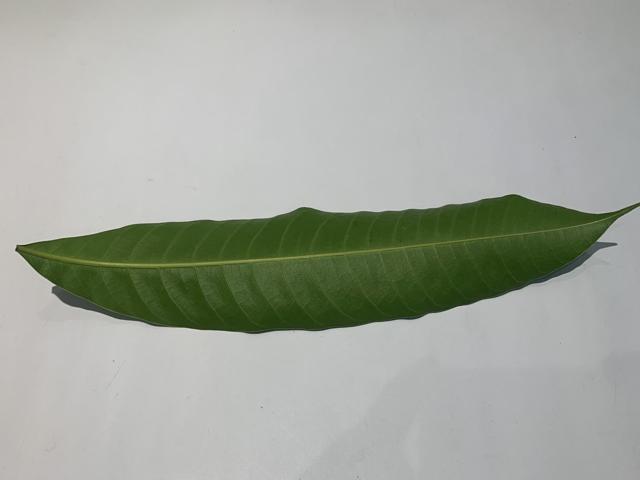
Mango leaf variety: Fazli